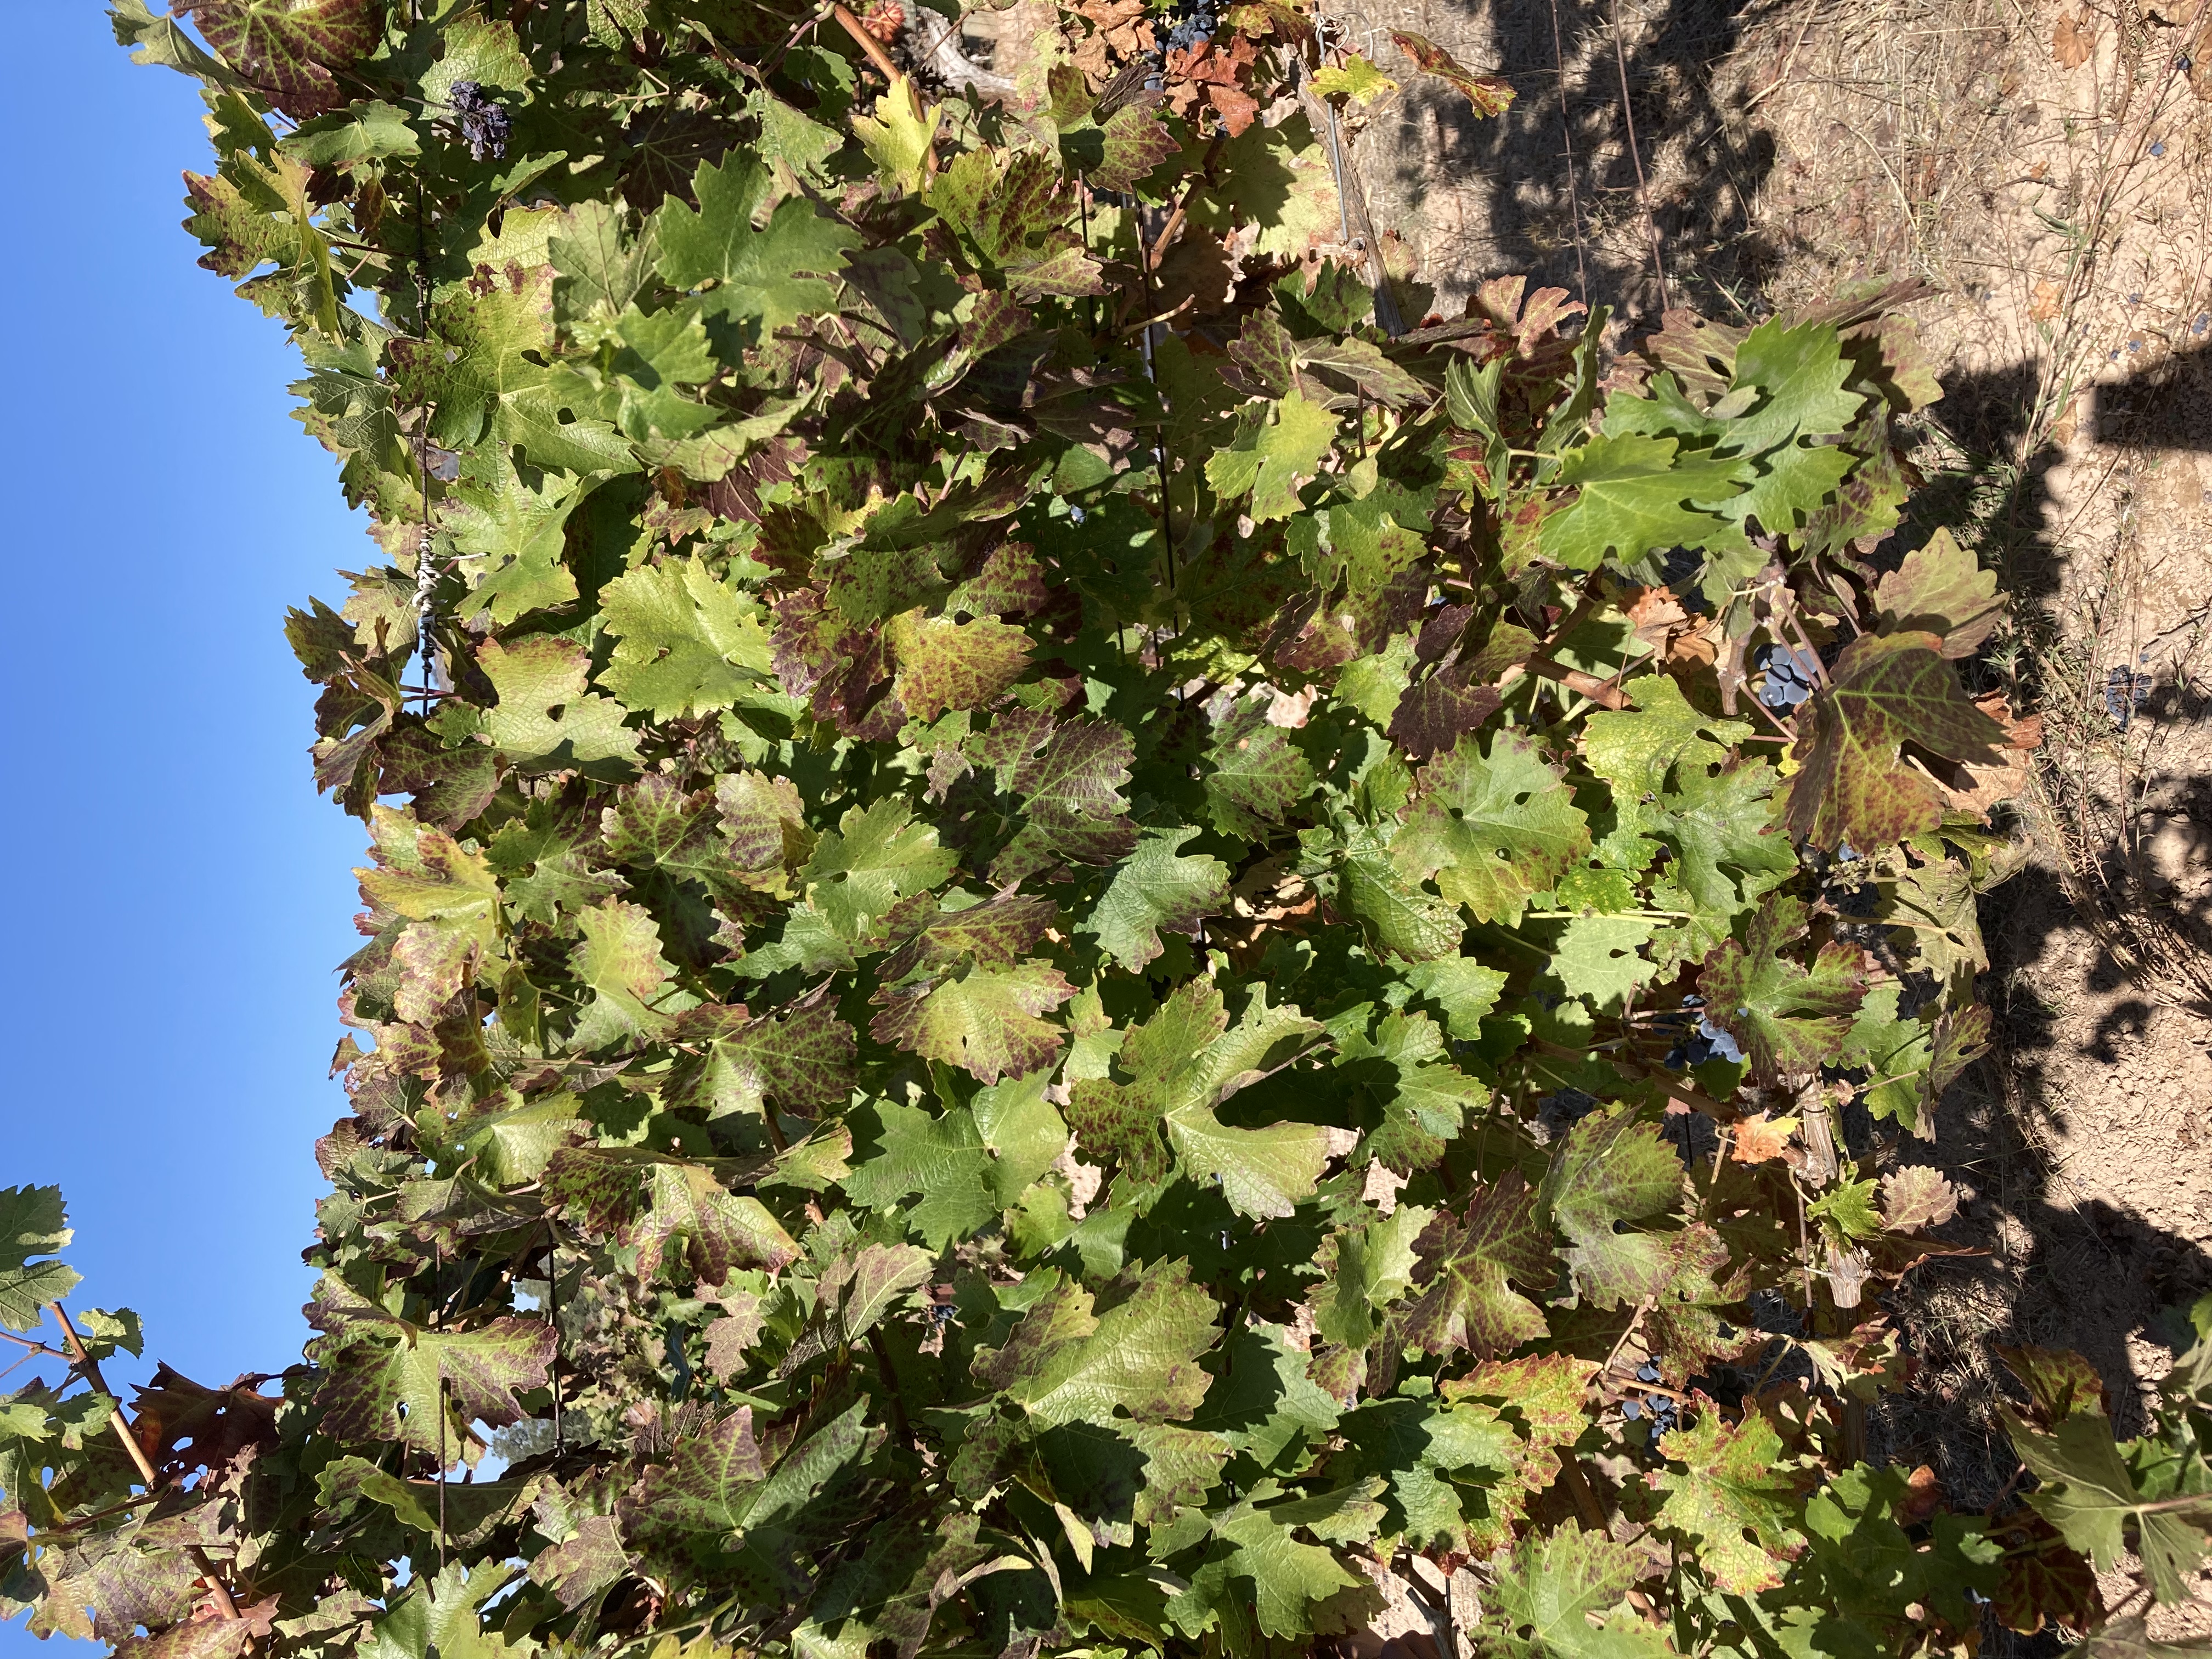
Label: Leafroll 3